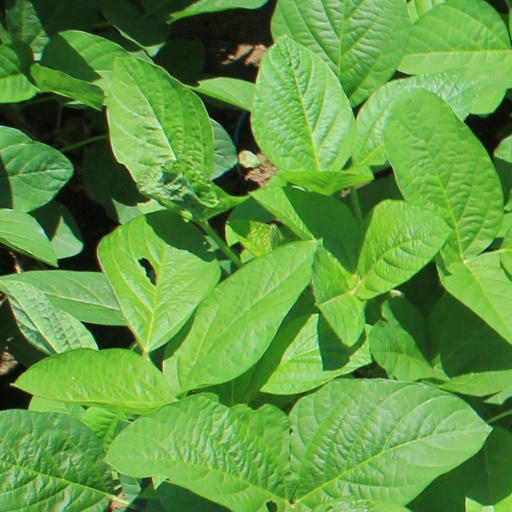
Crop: soybean